Matthew Taylor (sculptor)

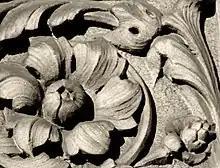
Carving on Leeds Central Library

This is a Grade II* listed building, designed by George Corson and opened on 16 April 1884. Matthew Taylor may have been responsible for the lion-dog carvings on the interior stair rail, bearing in mind his interest in wildlife at Leeds Naturalists' Field Club, his presence with Benjamin Burstall at Bolton Town Hall when an unidentified predator escaped into the rafters there, and Matthew's signature portrait near the roof above those carvings. The exterior carving was executed by Matthew Taylor and Benjamin Payler.